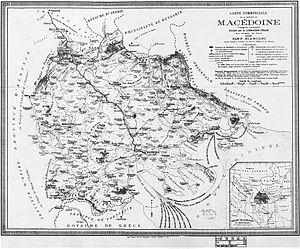
Le terme « Macédoine » est un toponyme aux multiples sens qui ont évolué au fil du temps, et qui concernent des zones pouvant soit être différentes géographiquement, politiquement, historiquement, linguistiquement et démographiquement, soit se recouper en partie. Les divers groupes ethniques qui habitent la zone ont nommé de la même manière des entités diverses et des formes différentes d'une unique entité, ce qui entraîne des problèmes de confusion aussi bien pour ses habitants que pour les étrangers.